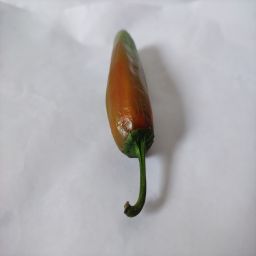
Crop: New Mexico Green Chile
Quality: Ripe